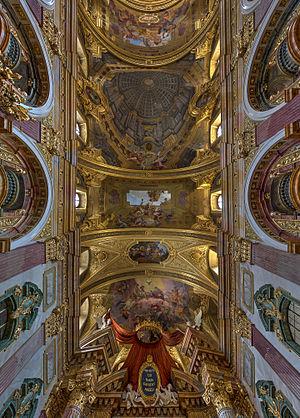
Église des Jésuites de Vienne, Dr.-Ignaz-Seipel-Platz. Fresques de Andrea Pozzo pendant son temps à Vienne (1702-1709) Italiano: Chiesa dei Gesuiti, Dr.-Ignaz-Seipel-Platz, Vienna. Affreschi di Andrea Pozzo durante la sua permanenza a Vienna (1702-1709)
Andrea Pozzo, né le 30 novembre 1642 à Trente et mort le 31 août 1709 à Vienne, est un frère jésuite et peintre connu pour sa maîtrise de la perspective en peinture et en architecture.